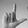
ASL letter: L